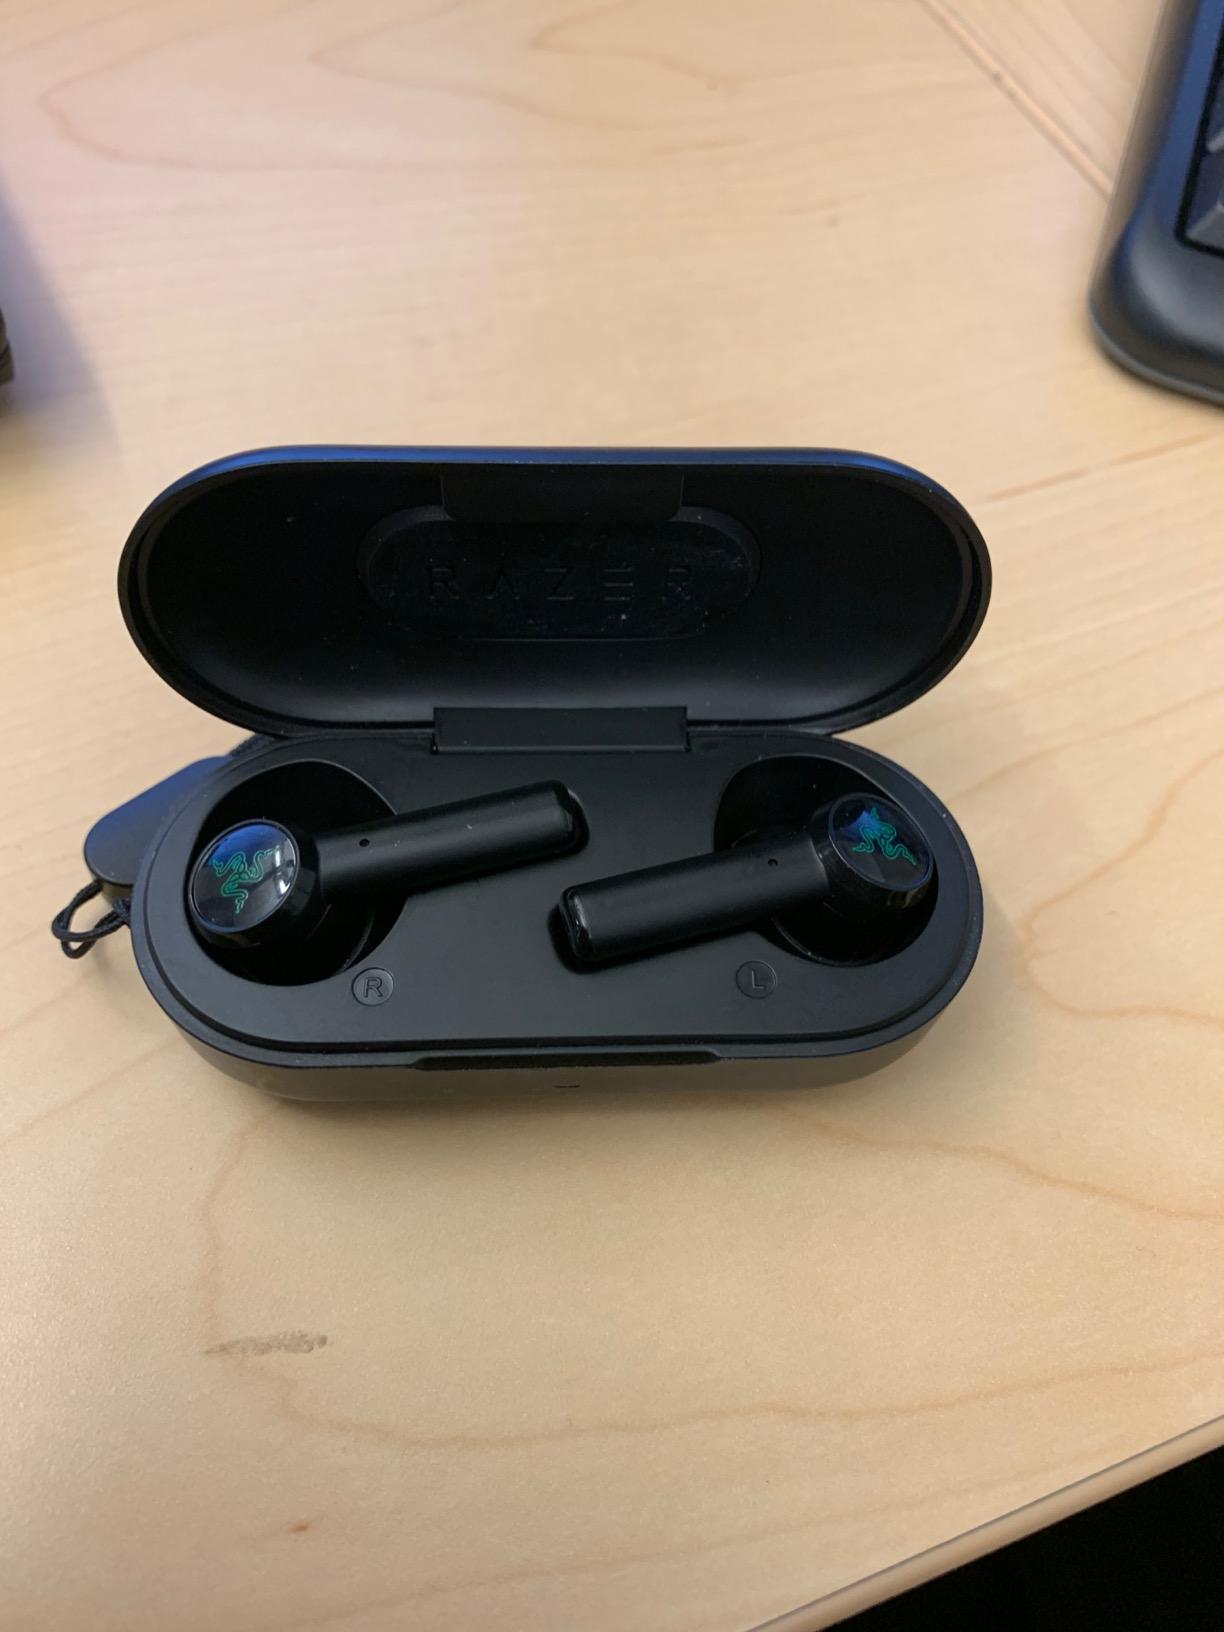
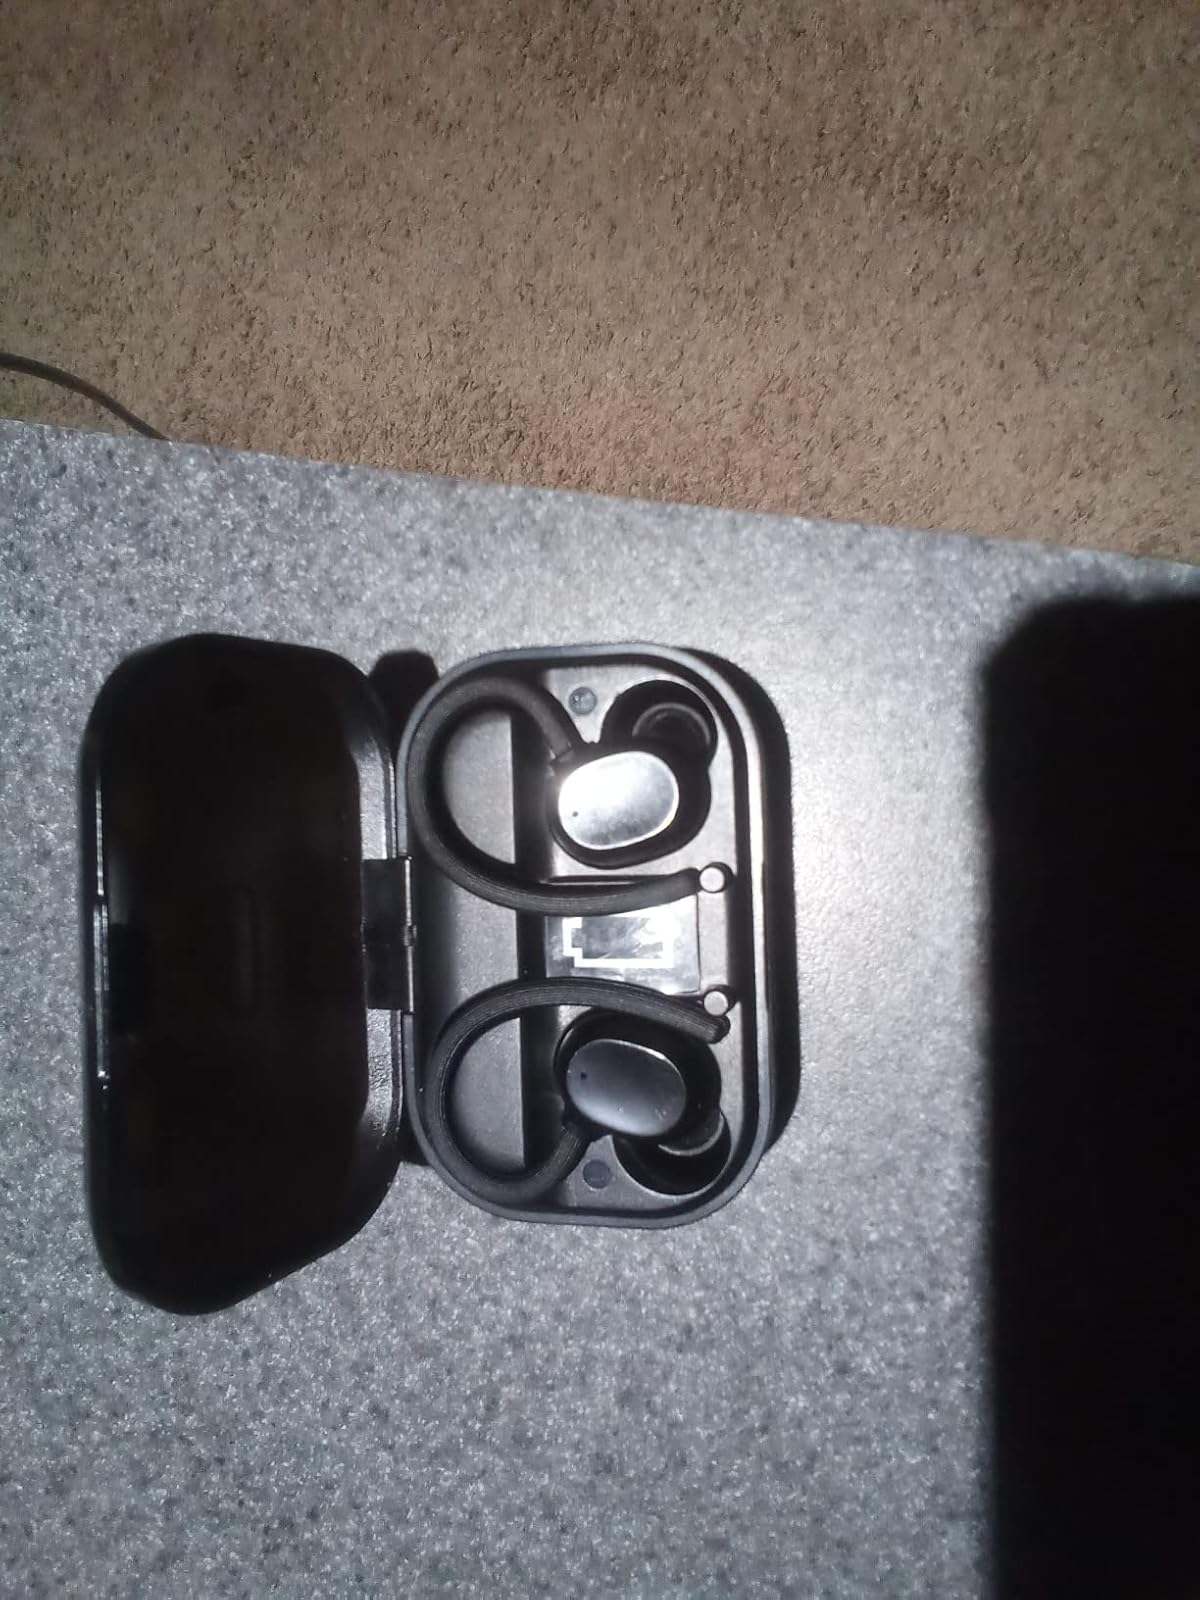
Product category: earbuds
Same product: no